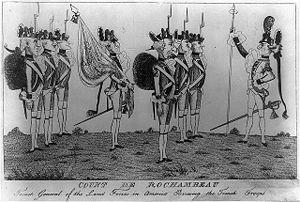
La ville de Newport est un port de plaisance situé dans l'État de Rhode Island sur la côte est des États-Unis. Elle fut fondée en 1639 par des Bostoniens. Newport abrite la plus vieille synagogue des États-Unis et la seule datant d'avant l'indépendance, la synagogue Touro, inaugurée en 1763 et toujours en activité. Newport abrite également l'International Tennis Hall of Fame.